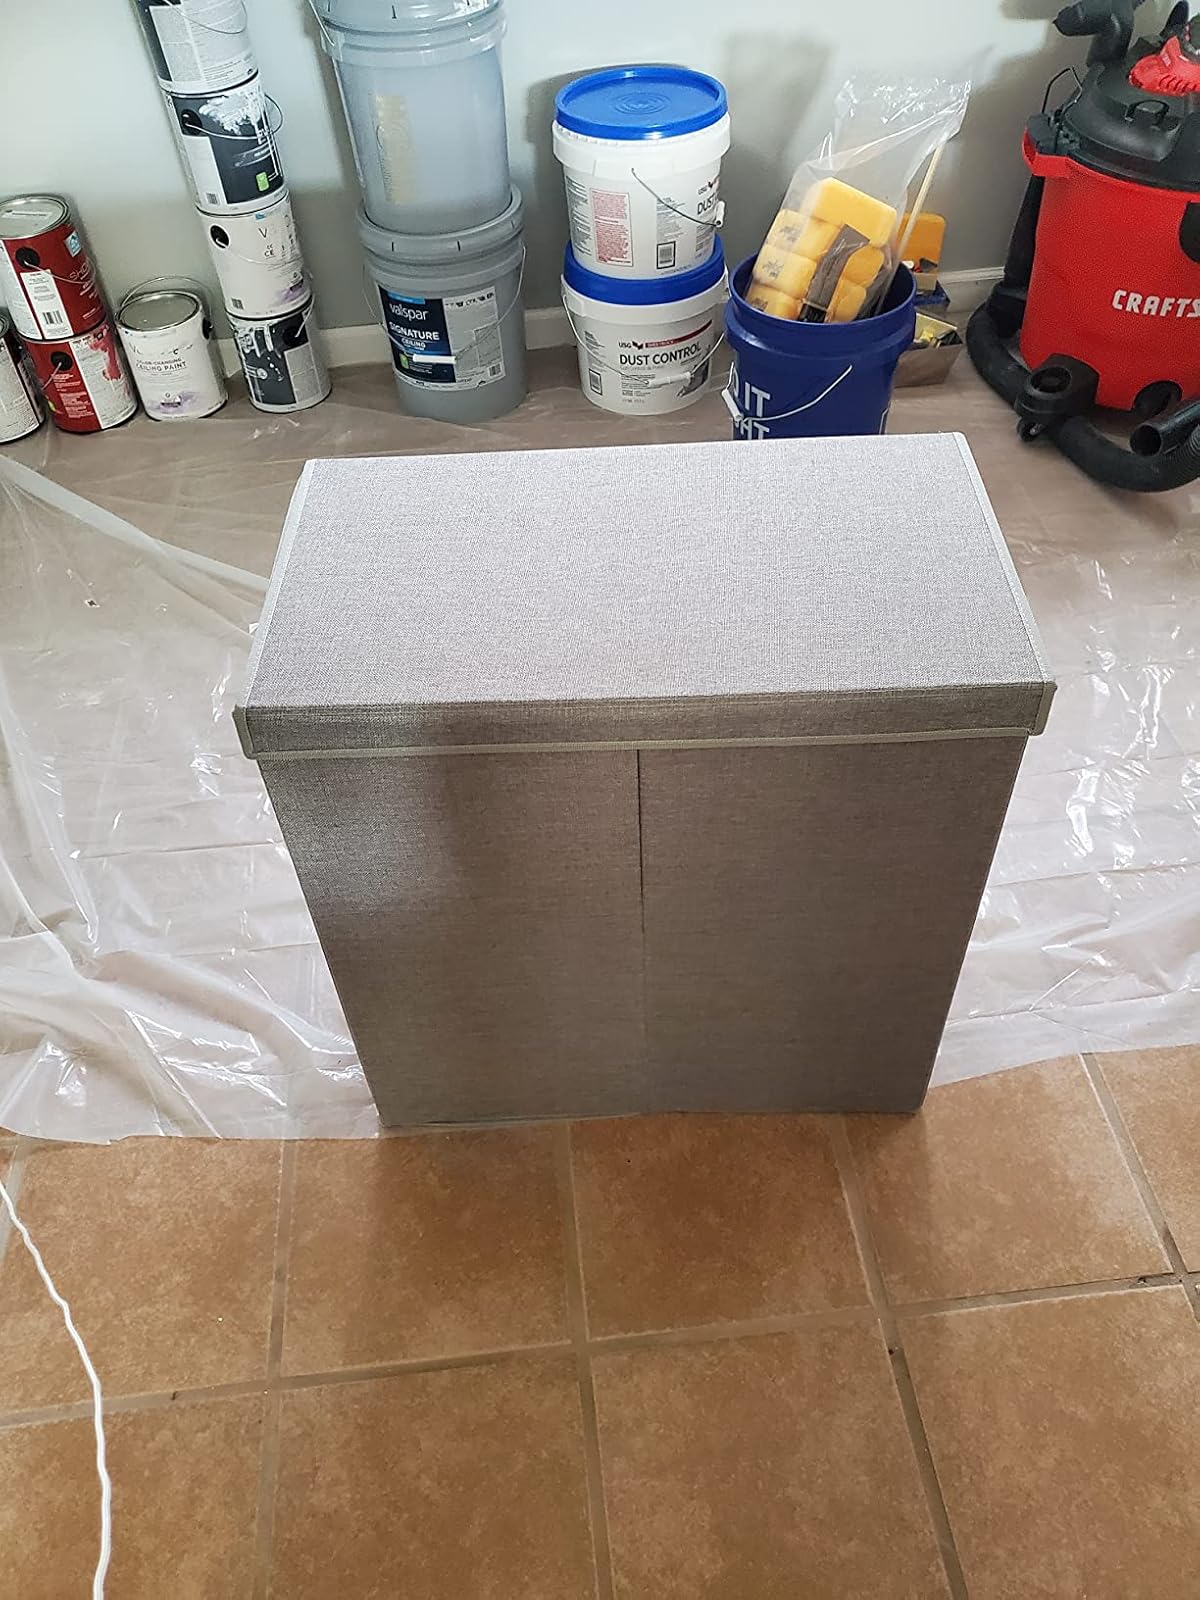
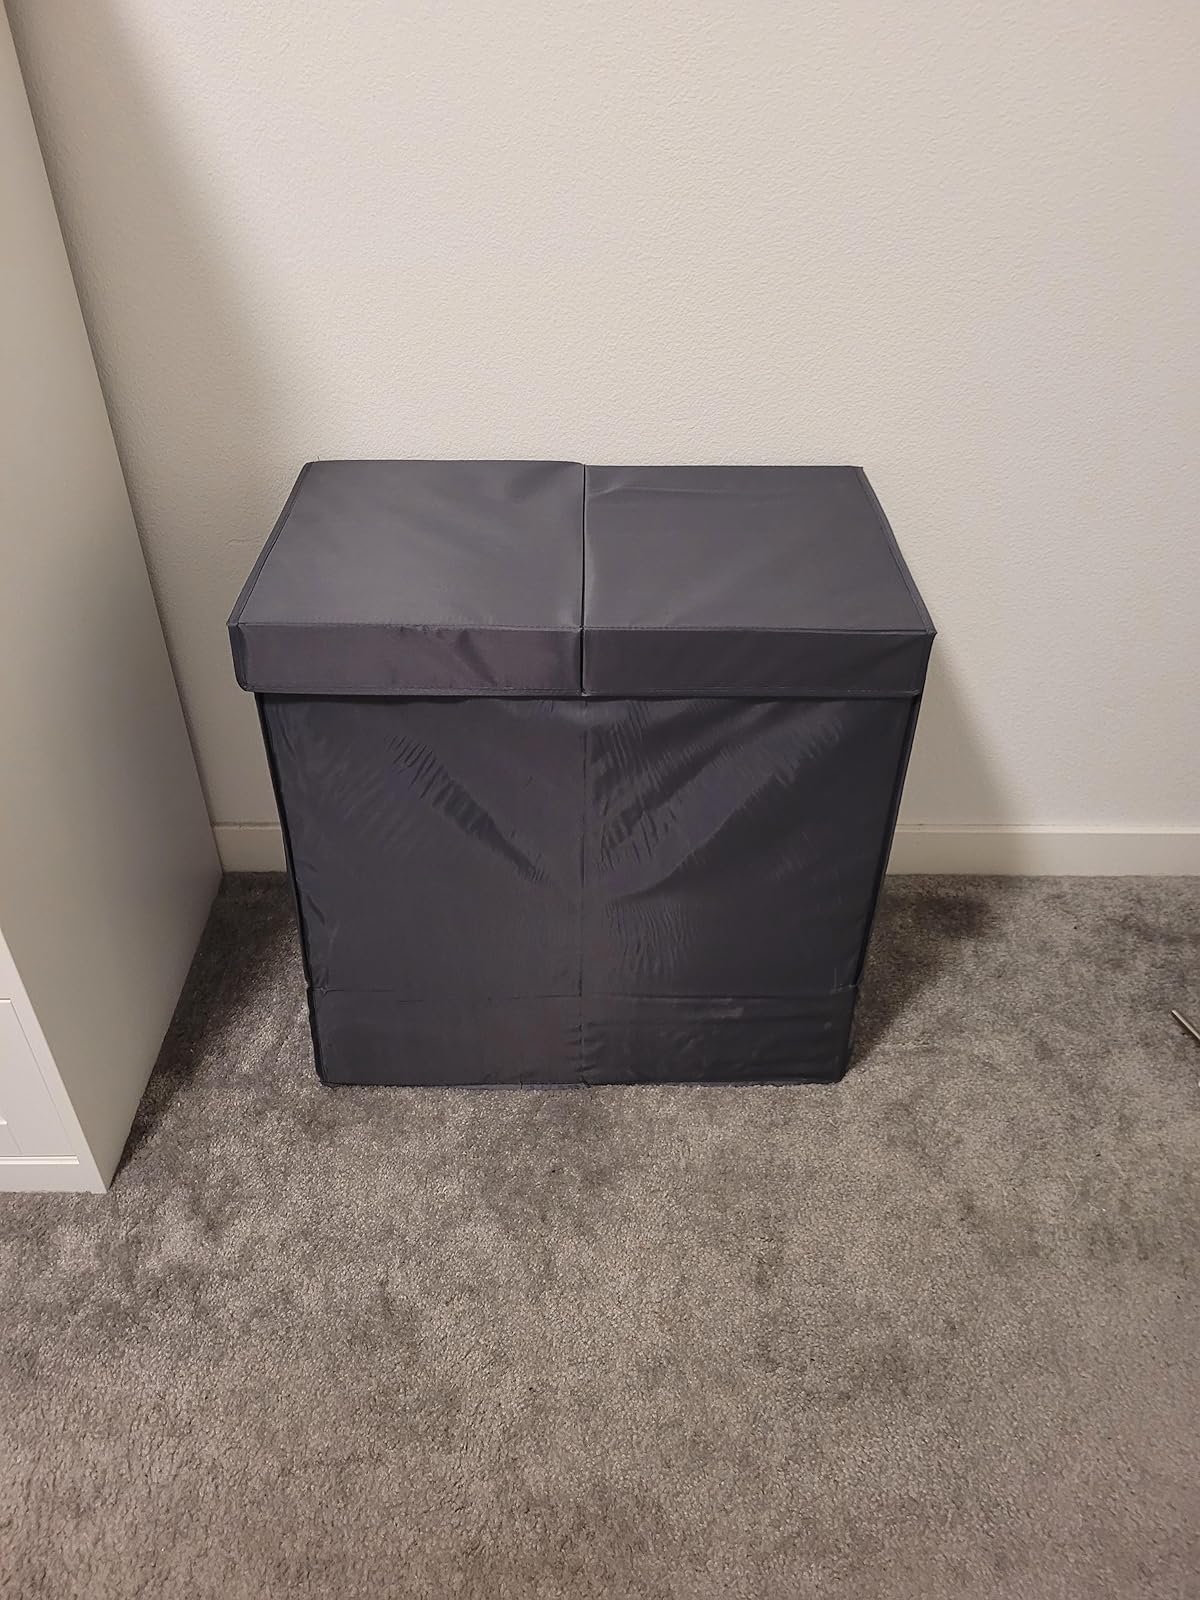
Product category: items_hamper
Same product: yes